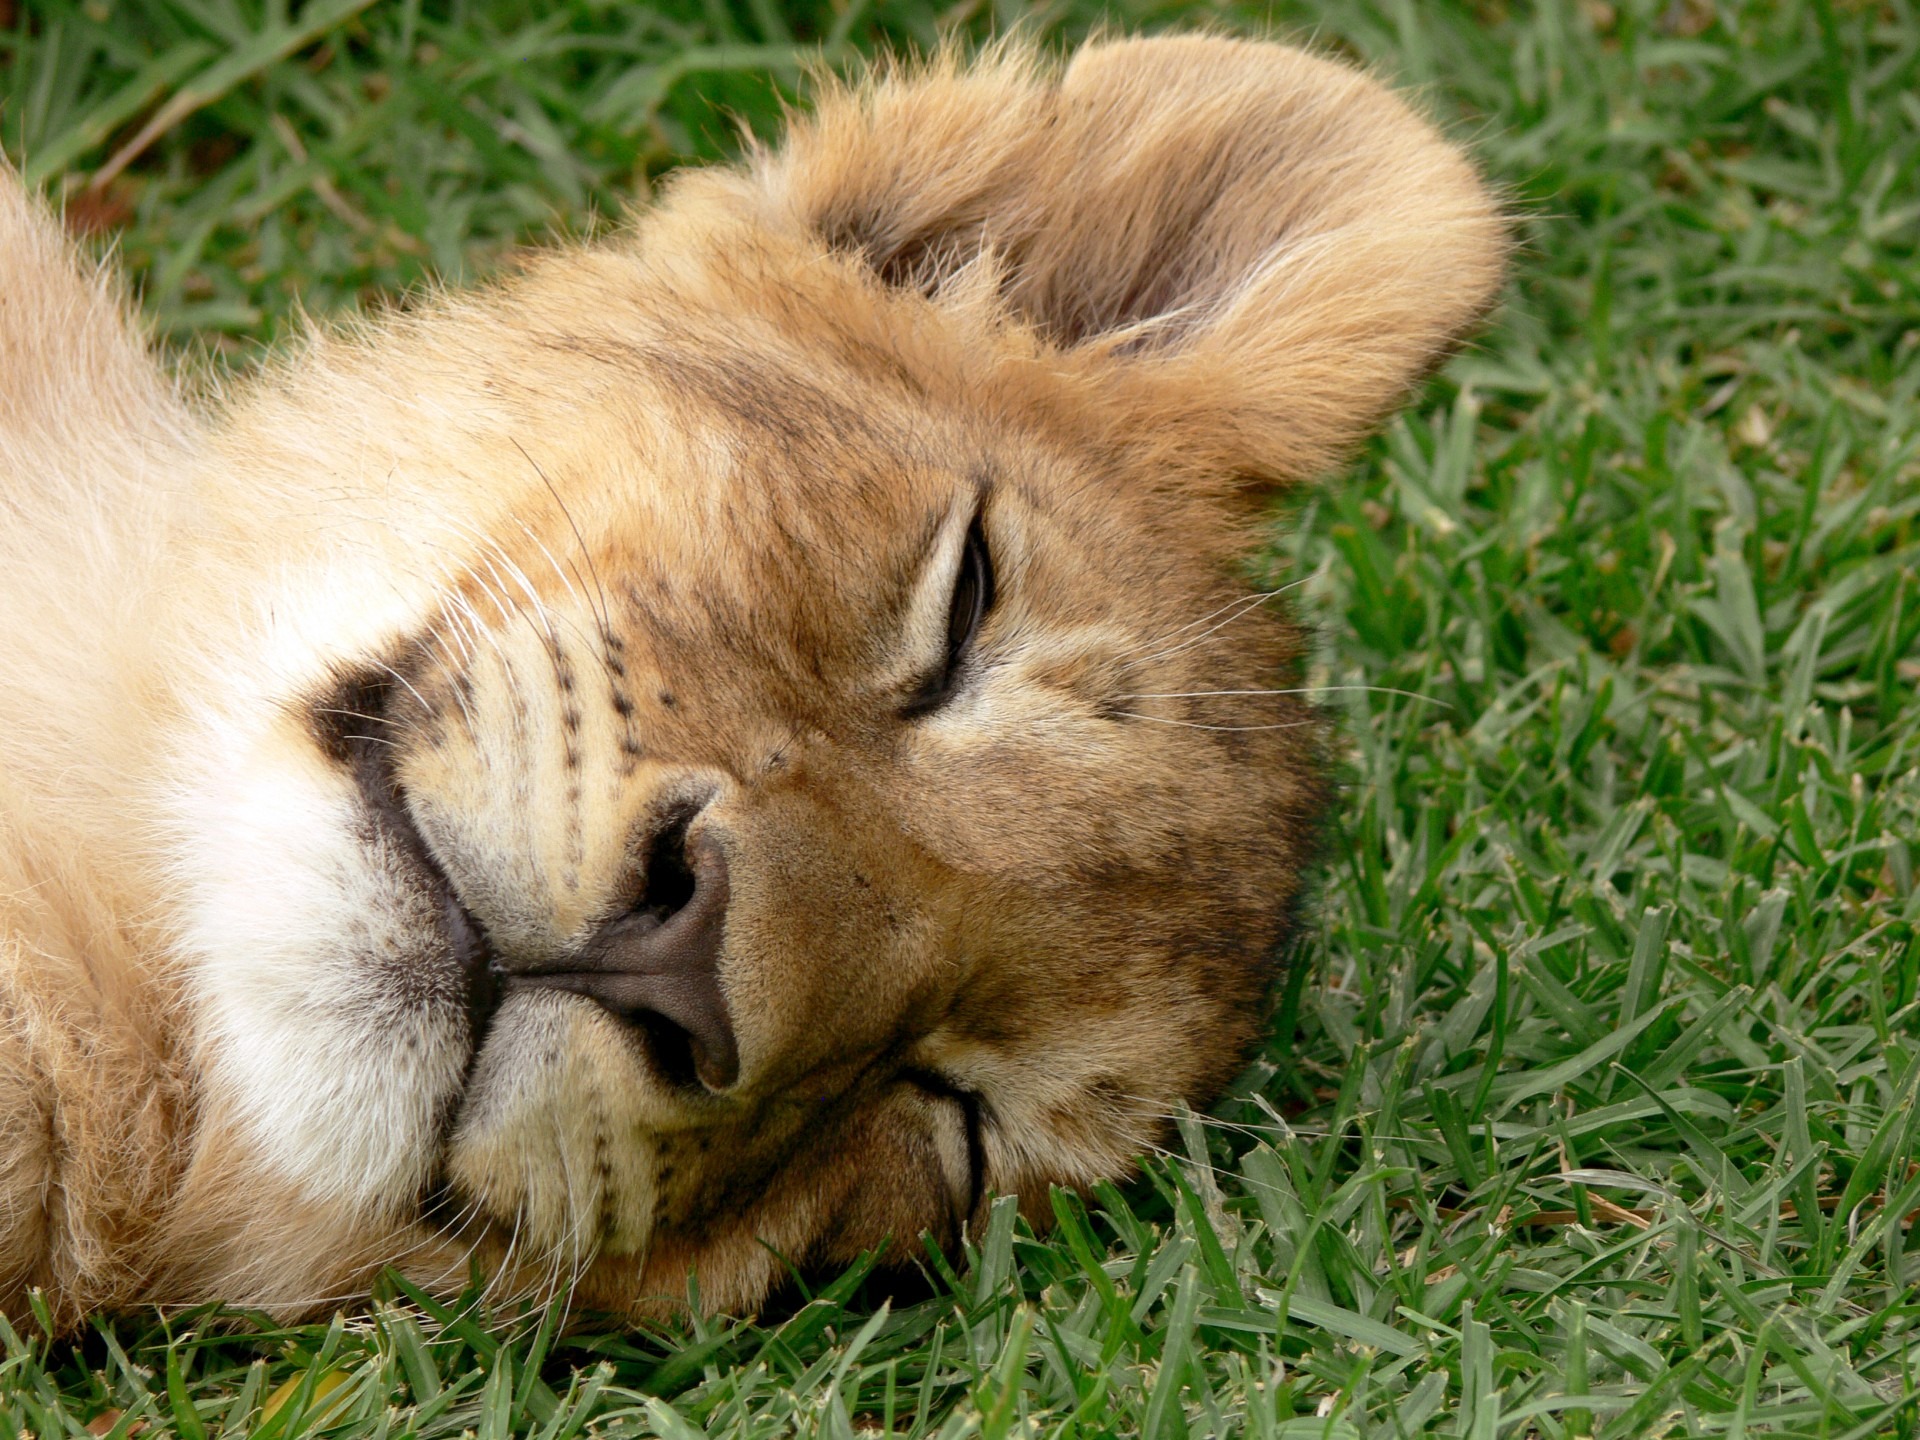
grass, wildlife, sleeping, mammal, fauna, lion, big cat, nose, whiskers, vertebrate, cub, leo, big cats, cat like mammal, dog breed group